David Cox (artist)

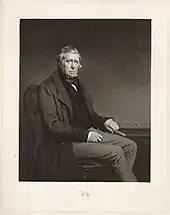
The elderly Cox pictured by Samuel Bellin in 1855.

In May 1840 Cox wrote to one of his Birmingham friends: "I am making preparations to sketch in oil, and also to paint, and it is my intention to spend most of my time in Birmingham for the purpose of practice." Cox had been considering a return to painting in oils since 1836 and in 1839 had taken lessons in oil painting from William James Müller, to whom he had been introduced by mutual friend George Arthur Fripp. Hostility between the Society of Painters in Water Colours and the Royal Academy made it difficult for an artist to be recognised for work in both watercolour and oil in London, however, and it is likely that Cox would have preferred to explore this new medium in the more supportive environment of his home town. By the early 1840s his income from sales of his watercolours was sufficient to allow him to abandon his work as a drawing master, and in June 1841 he moved with his wife to Greenfield House in Harborne, then a village on Birmingham's south western outskirts. It was this move that would enable the higher levels of freedom and experimentation that were to characterise his later work.